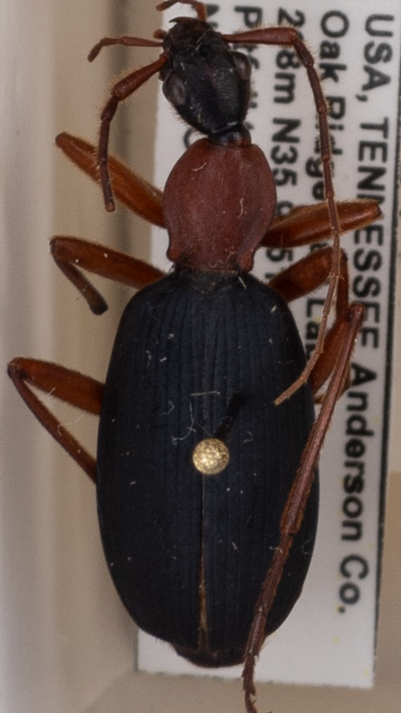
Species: Galerita bicolor
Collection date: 2021-07-07 04:00:00
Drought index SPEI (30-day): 0.058
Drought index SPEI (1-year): -0.048
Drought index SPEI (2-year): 1.69